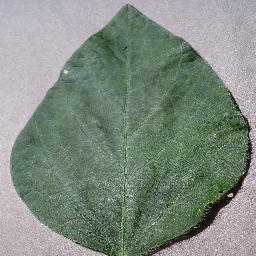
Label: Soybean___healthy